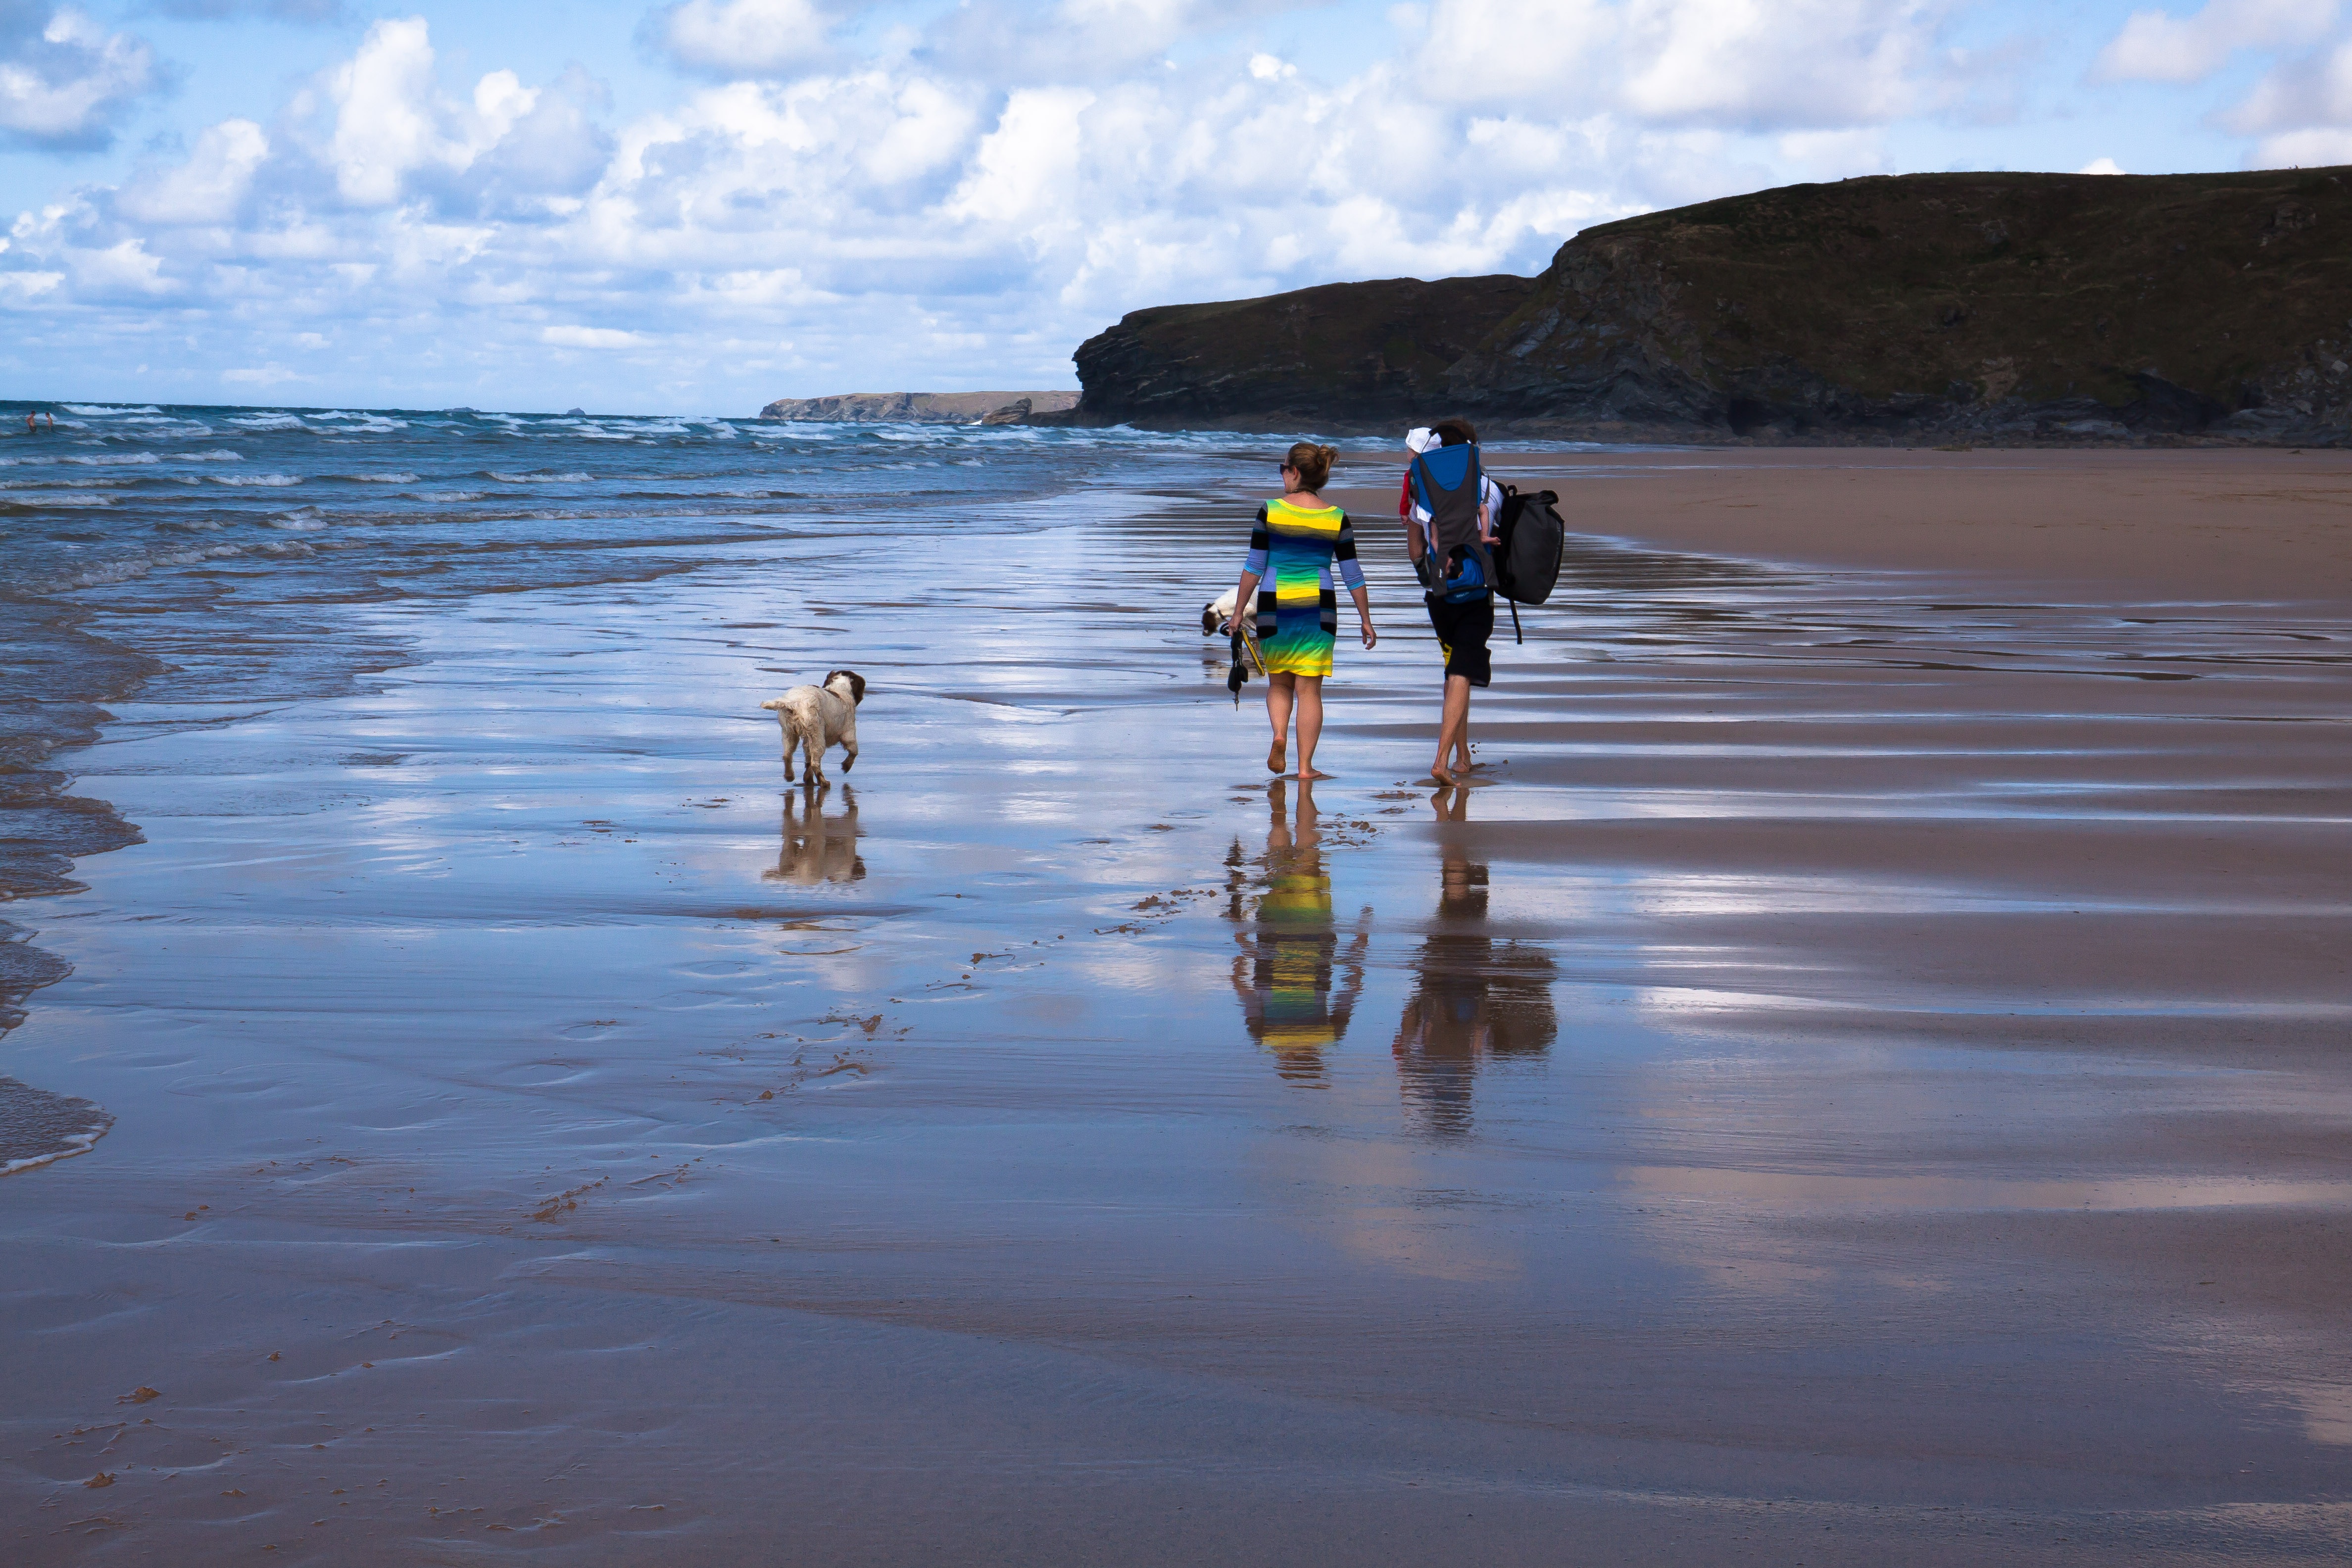
man, beach, landscape, sea, coast, water, nature, sand, ocean, sky, woman, hiking, shore, wave, lake, dog, vacation, green, reflection, holiday, bay, child, blue, rest, yellow, leisure, body of water, family, clouds, holidays, pair, summer dress, atlantic, idyll, mirroring, recovery, sand beach, mudflat hiking, kids backpack